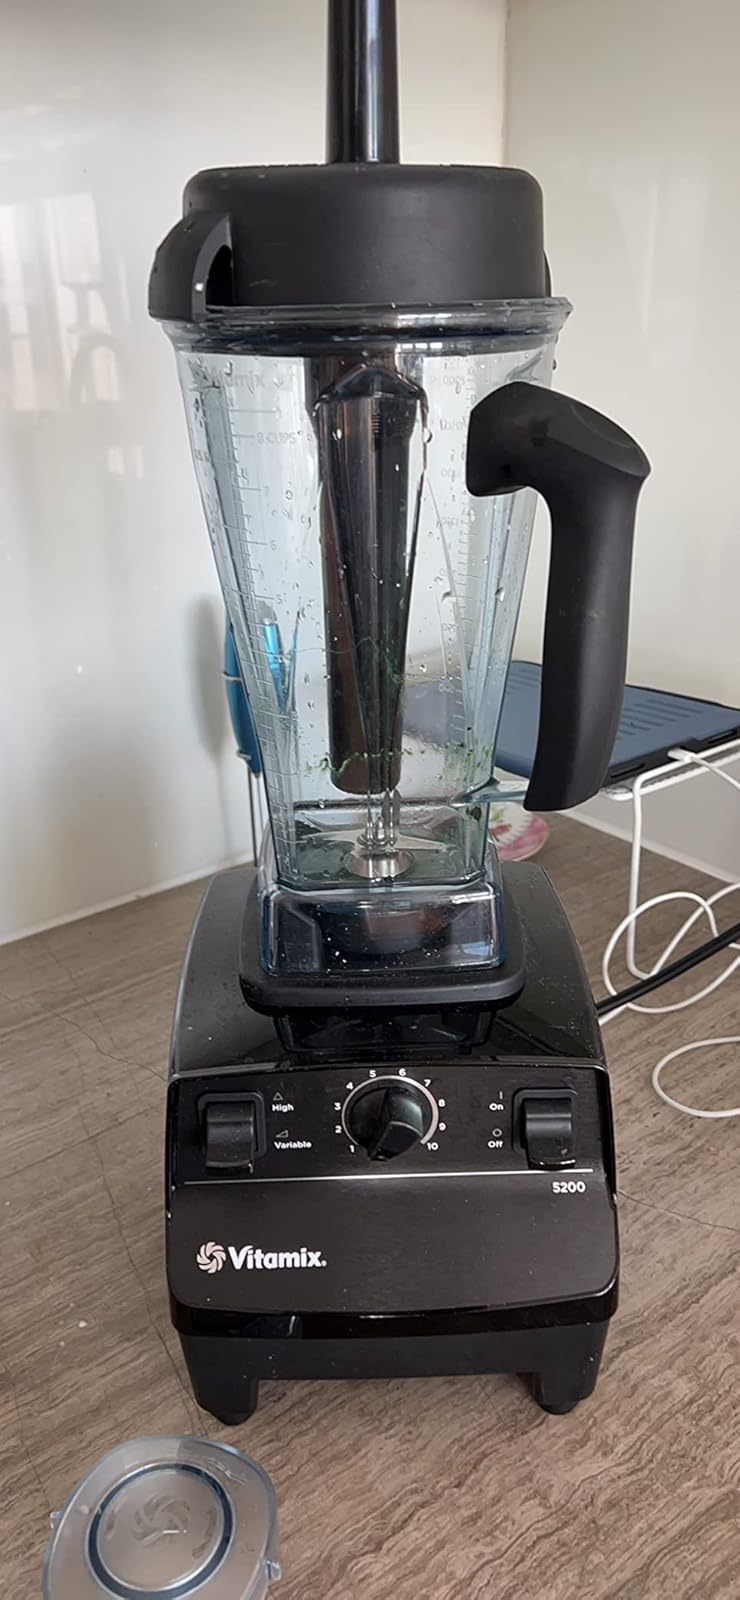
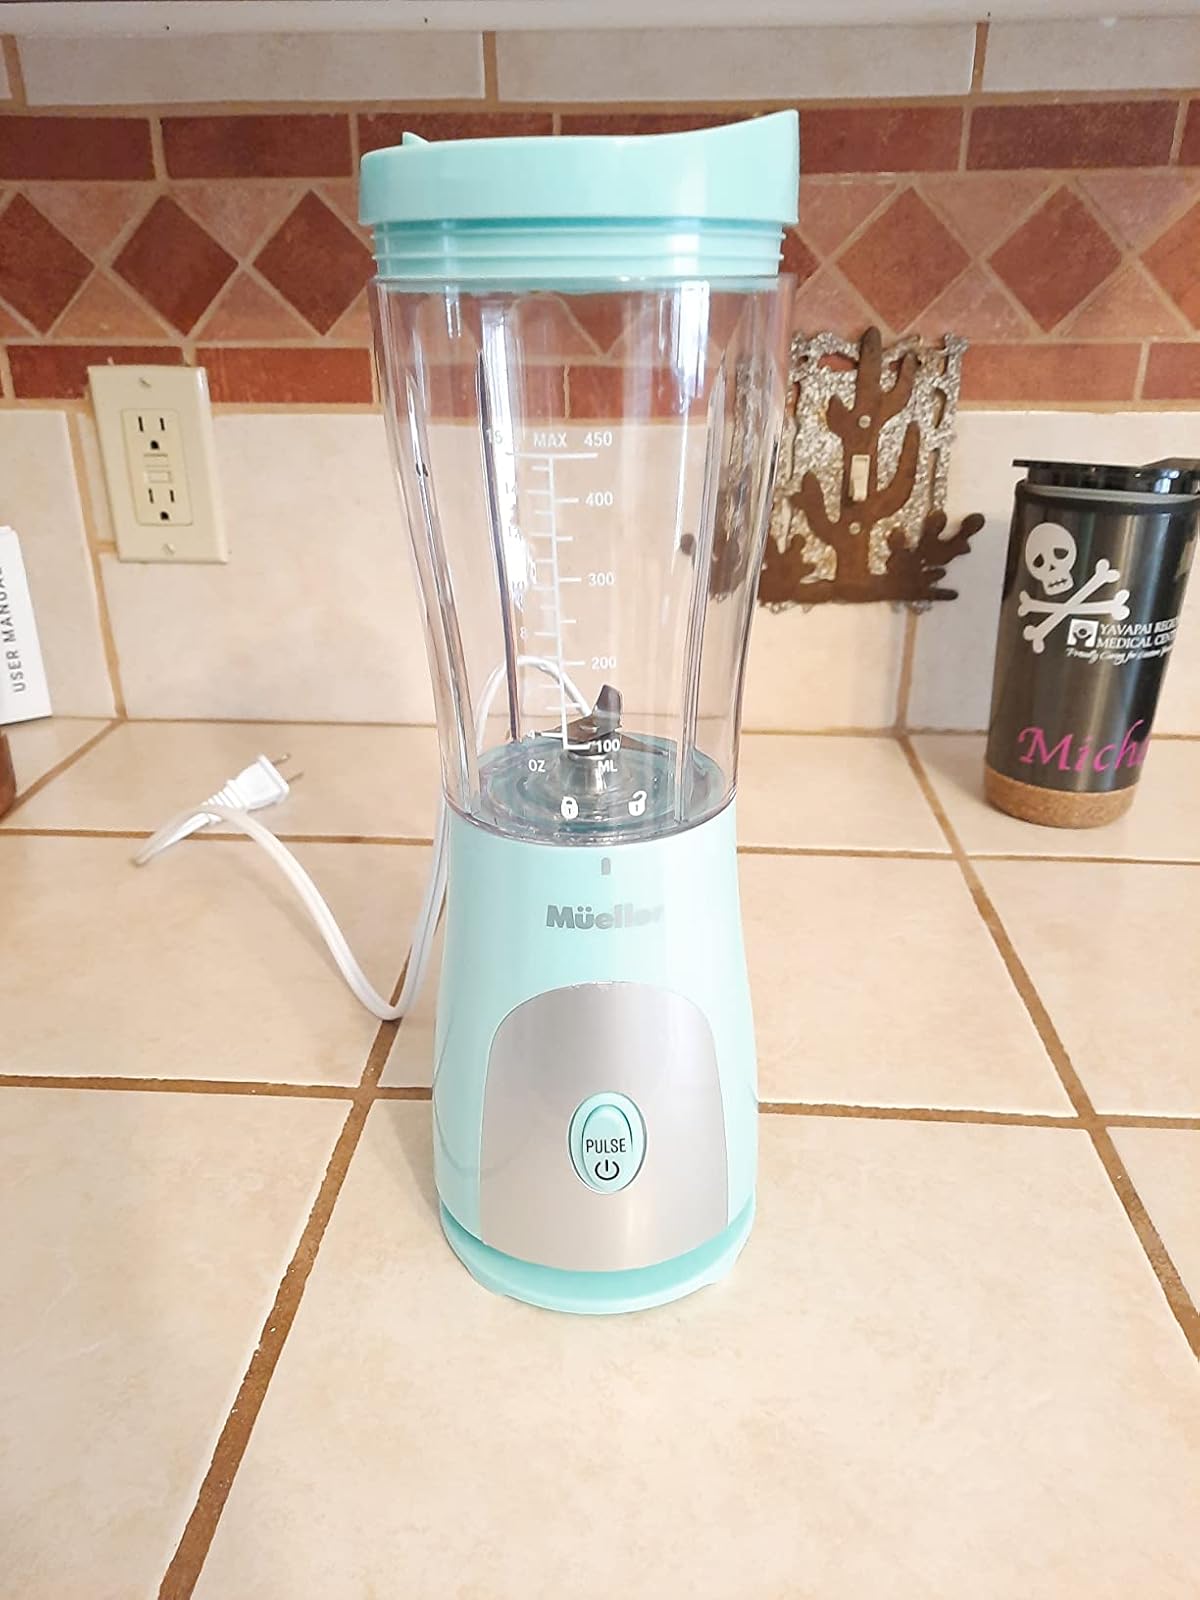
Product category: items_blender
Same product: no